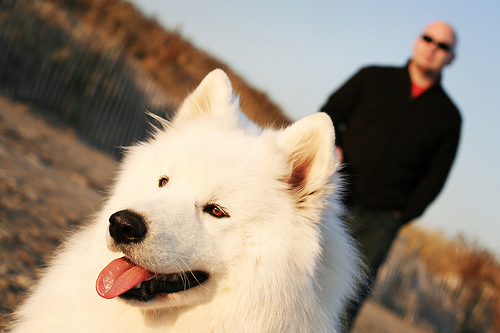
Breed: samoyed